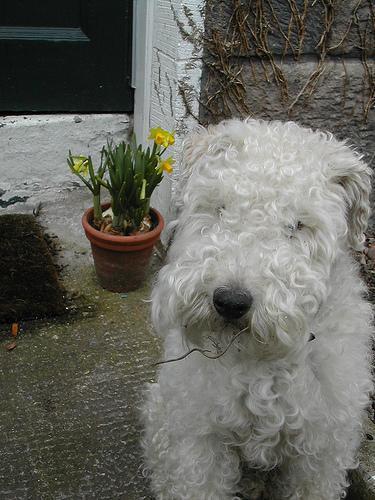
Lakeland_terrier